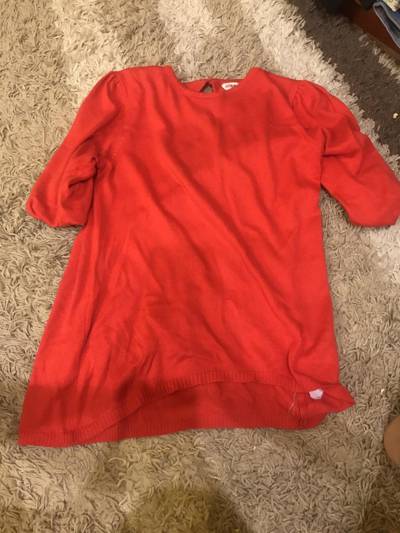
Waste category: clothes